Koleč

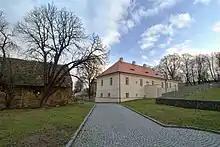
Koleč Castle

The main landmark is the Koleč Castle. It is a small Baroque castle built in 1711–1713. The Chapel of the Holy Trinity was added in 1714. The chapel was later enlarged into a church. The castle fell into disrepair in the 1990s. Today it is gradually reconstructed.